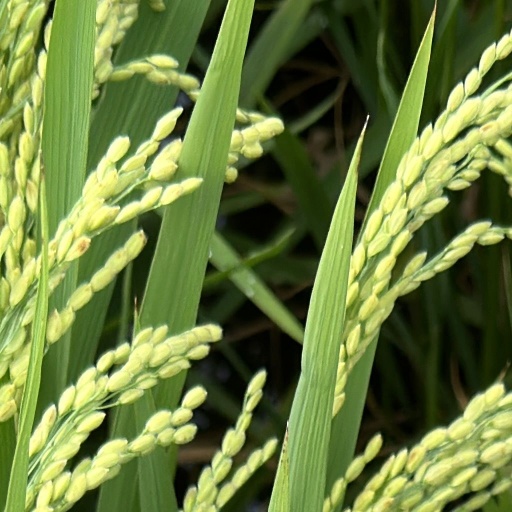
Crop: rice